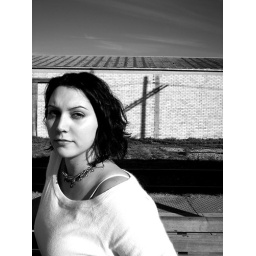
Me at the train station with a cross in the shadow